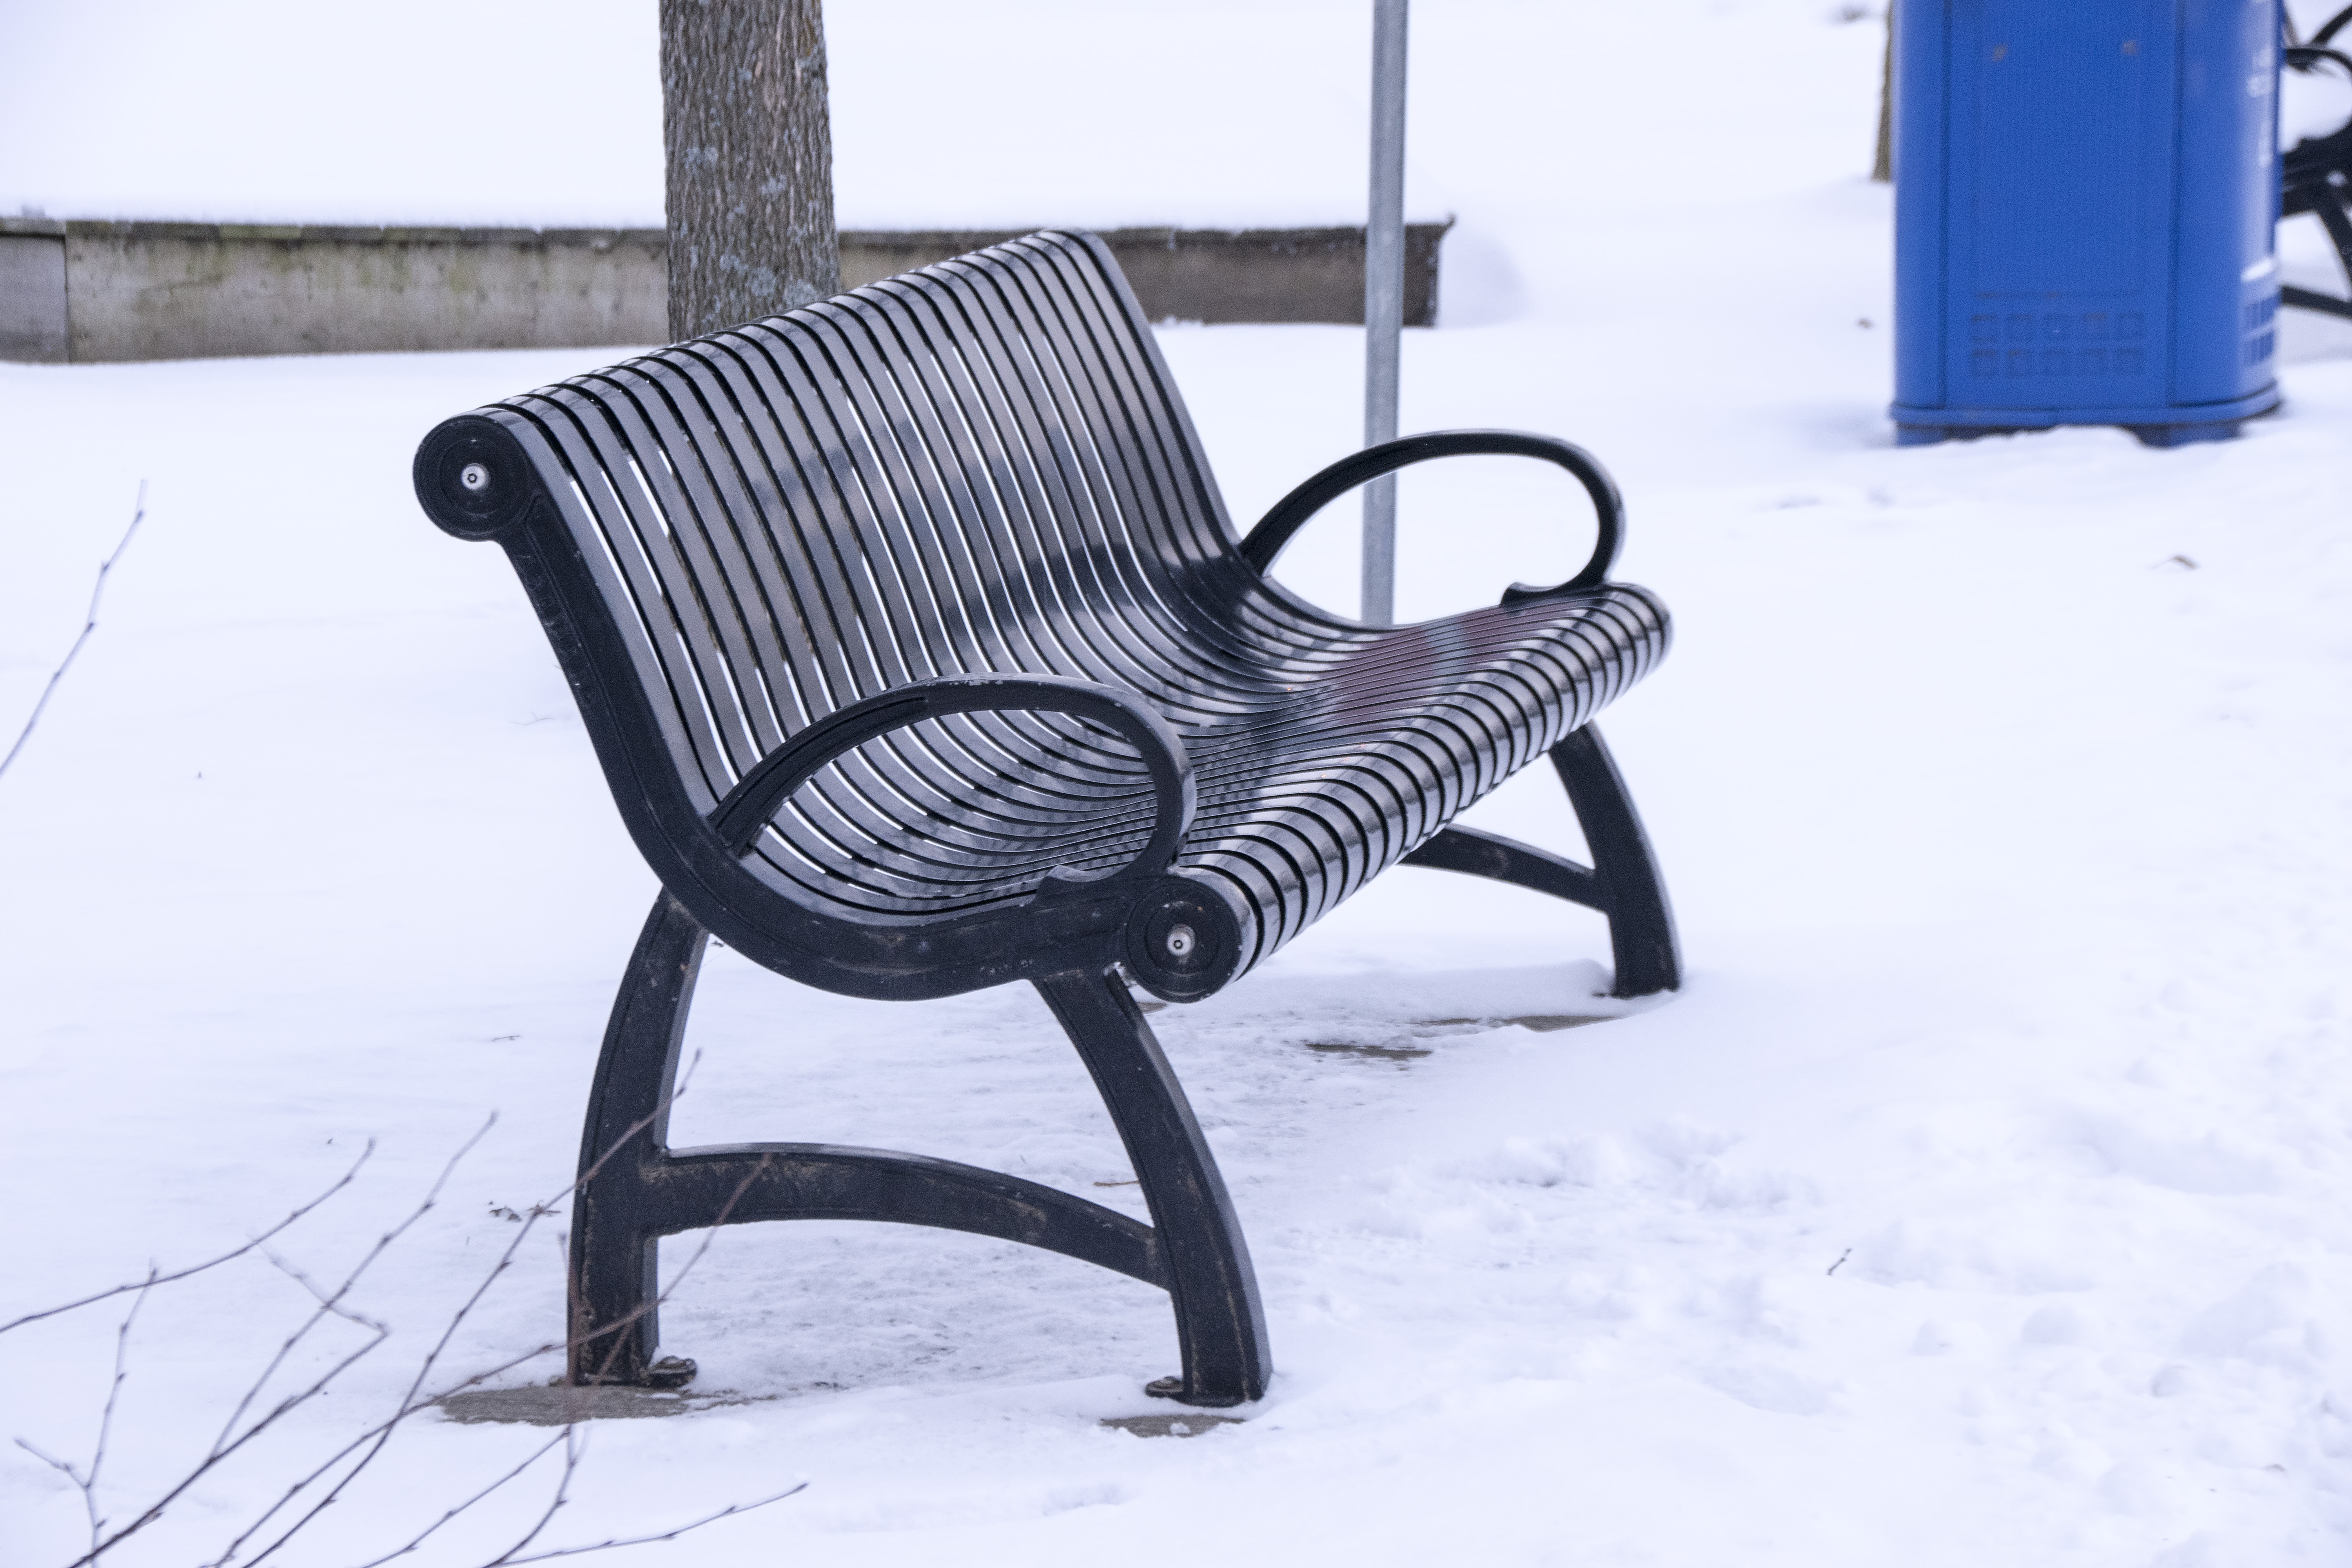
nature, snow, chair, sitting, furniture, product, canada, quebec, sherbrooke, human positions